Razi Barkai

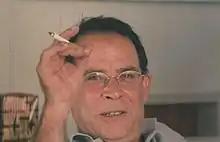

He was born in Holon to Rina and Shmuel Barkai (Barkovitz), who was the commander of the Tel Aviv district on behalf of the Haganah. He is a graduate of the 13th class of the military boarding school for command at the Reali School in Haifa.